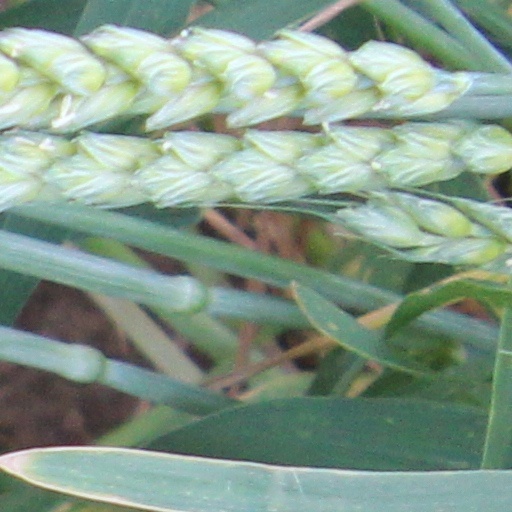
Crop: wheat